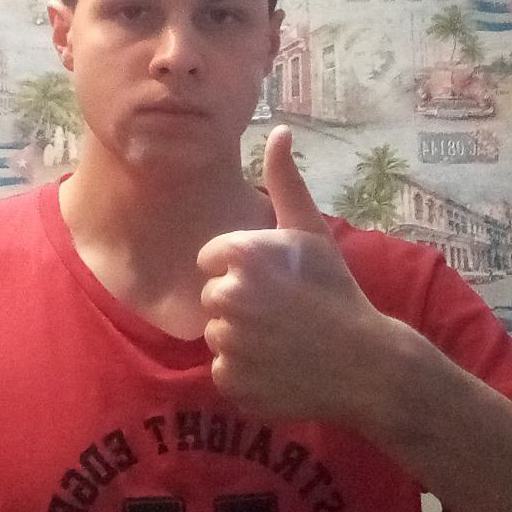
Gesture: like